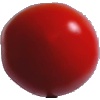
Label: Tomato 4